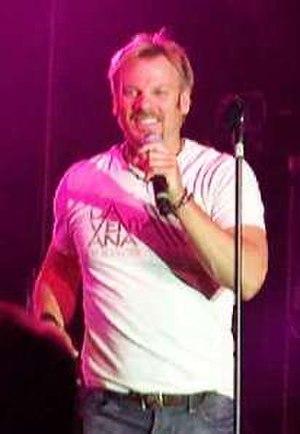
Phillip George « Phil » Vassar, né le 28 mai 1964, est un chanteur américain.